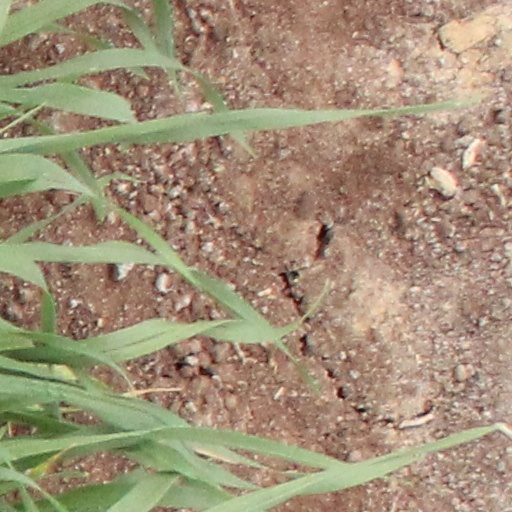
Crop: wheat